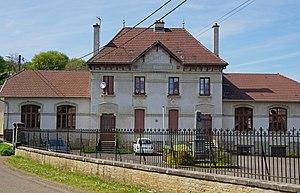
Mairie d'Aillevans.
Aillevans est une commune française située dans le département de la Haute-Saône, en région Bourgogne-Franche-Comté.